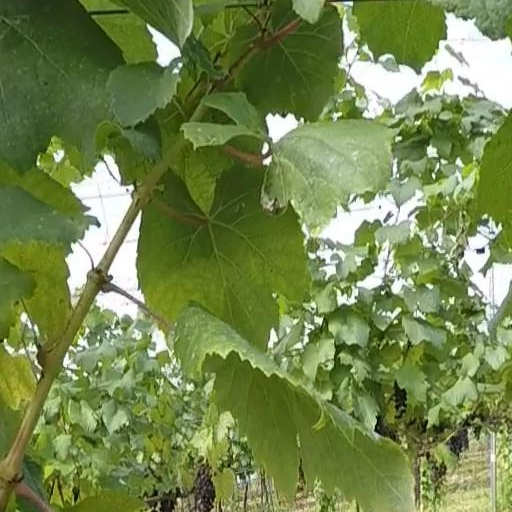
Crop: grape